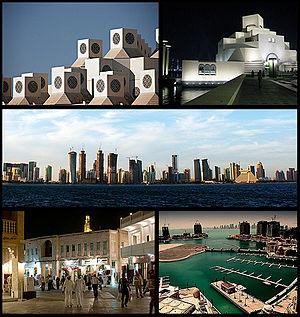
Doha est la capitale du Qatar. Située sur le golfe Persique, avec une corniche de 7 km, elle a en avril 2010 une population de 796 947 habitants. Doha est la plus grande ville du Qatar, abritant avec sa proche banlieue plus de 80 % de la population du pays. Elle est en croissance rapide et est maintenant juxtaposée à la ville d'Al Rayyan située à 9 km à l'intérieur des terres. C'est également le centre économique du pays.